Mausoleum of Shajar al-Durr

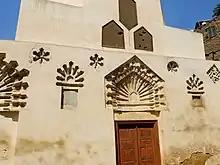

The Mausoleum of Shajar al-Durr contains 3 entrances. The qibla wall of the mausoleum contains no exterior doors but it protrudes outward to indicate its significance. Ornamentation on the outside contains several stucco keel-arch niches with scalloped edges, hoods, and fluted lozenges. Above each entrance on the interior, additional keel-arch niches are bordered by two smaller rows of shallower niches with floral motifs, creating a stalactite effect referred to as muqarnas. On the interior walls of the mausoleum, unfinished blue and green foliage and arabesque designs were discovered after a recent renovation and can be seen on the stucco squinches supporting the dome above.